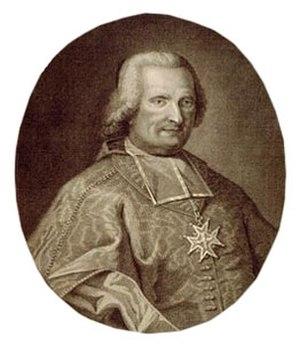
Le jansénisme est une doctrine théologique à l'origine d'un mouvement religieux, puis politique et philosophique, qui se développe aux XVIIᵉ et XVIIIᵉ siècles, principalement en France, en réaction à certaines évolutions de l'Église catholique et à l'absolutisme royal.
Christophe de Beaumont du Repaire, né au château de la Roque à Meyrals le 26 juillet 1703 et mort le 12 décembre 1781, est un prélat français.